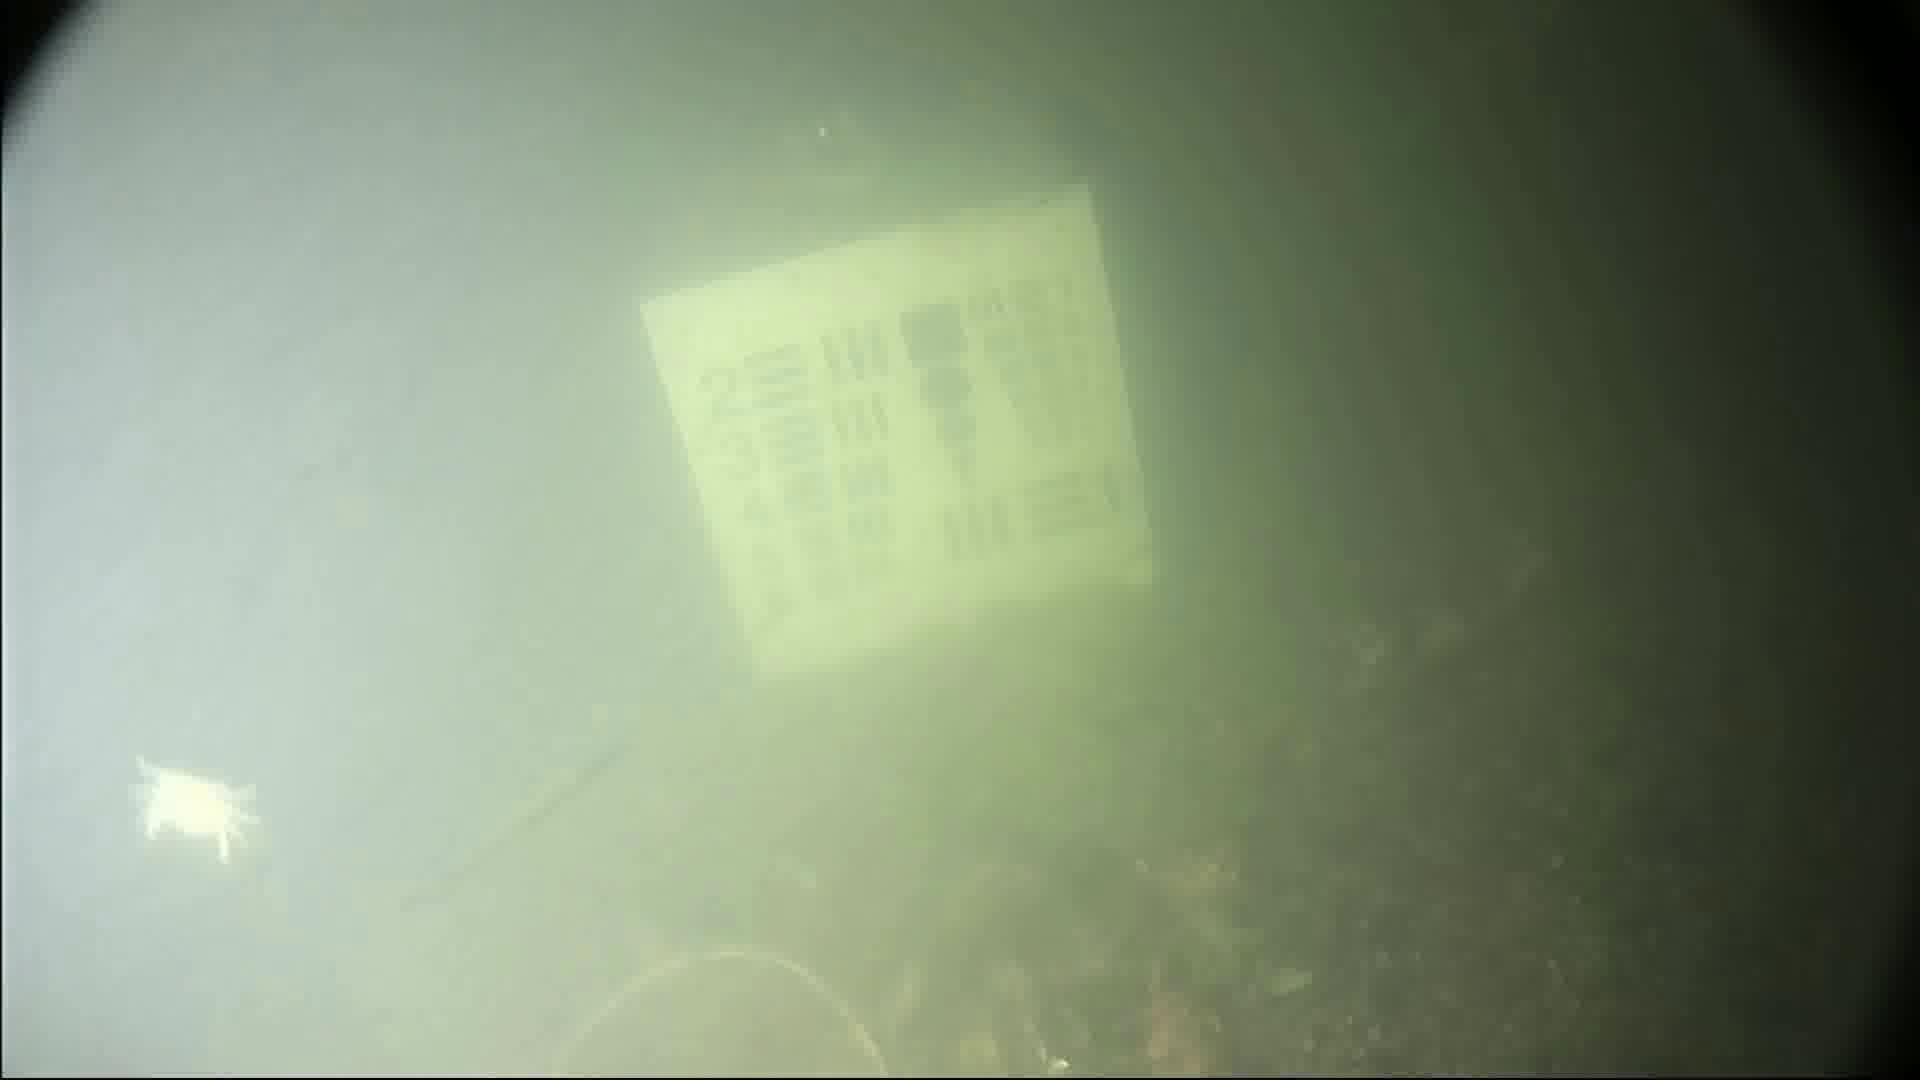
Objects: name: crab